A9 road (Scotland)

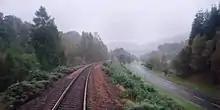
Highland Main Line and A9 highway next to each other in Perthshire, September 2000

The formal scheme of classification of roads in Great Britain (England, Scotland, and Wales) was first published on 1 April 1923. The original route of the designated A9 began in Edinburgh at the Corstorphine junction in the west of the city, branching north off the A8. The route went through Kirkliston and onwards to Polmont and Falkirk. The road then followed the now familiar route to Stirling and then up to Perth and onwards to Inverness, going through numerous villages en route. The original A9 terminated at Inverness, but in the years that followed it was extended to include the roadway all the way up to John O'Groats. By the 1970s, the A9 went north-west out of Inverness in what had originally been classified as the A88, following the Beauly Firth coast westwards through Kirkhill, Beauly and Muir of Ord. Continuing north through Dingwall, the road then began to follow the Cromarty Firth coast, where it followed largely the modern alignment, going through Alness and Tain (both now bypassed). The A9 from here followed west along the south side of the Dornoch Firth coast before reaching Bonar Bridge where the road turned sharply eastwards on the north side of the Dornoch Firth. On reaching the village of Dornoch, the A9 headed north along the coast, going through several villages before reaching the town of Wick. The final stretch continued north along the coast before it finally reached John O'Groats.